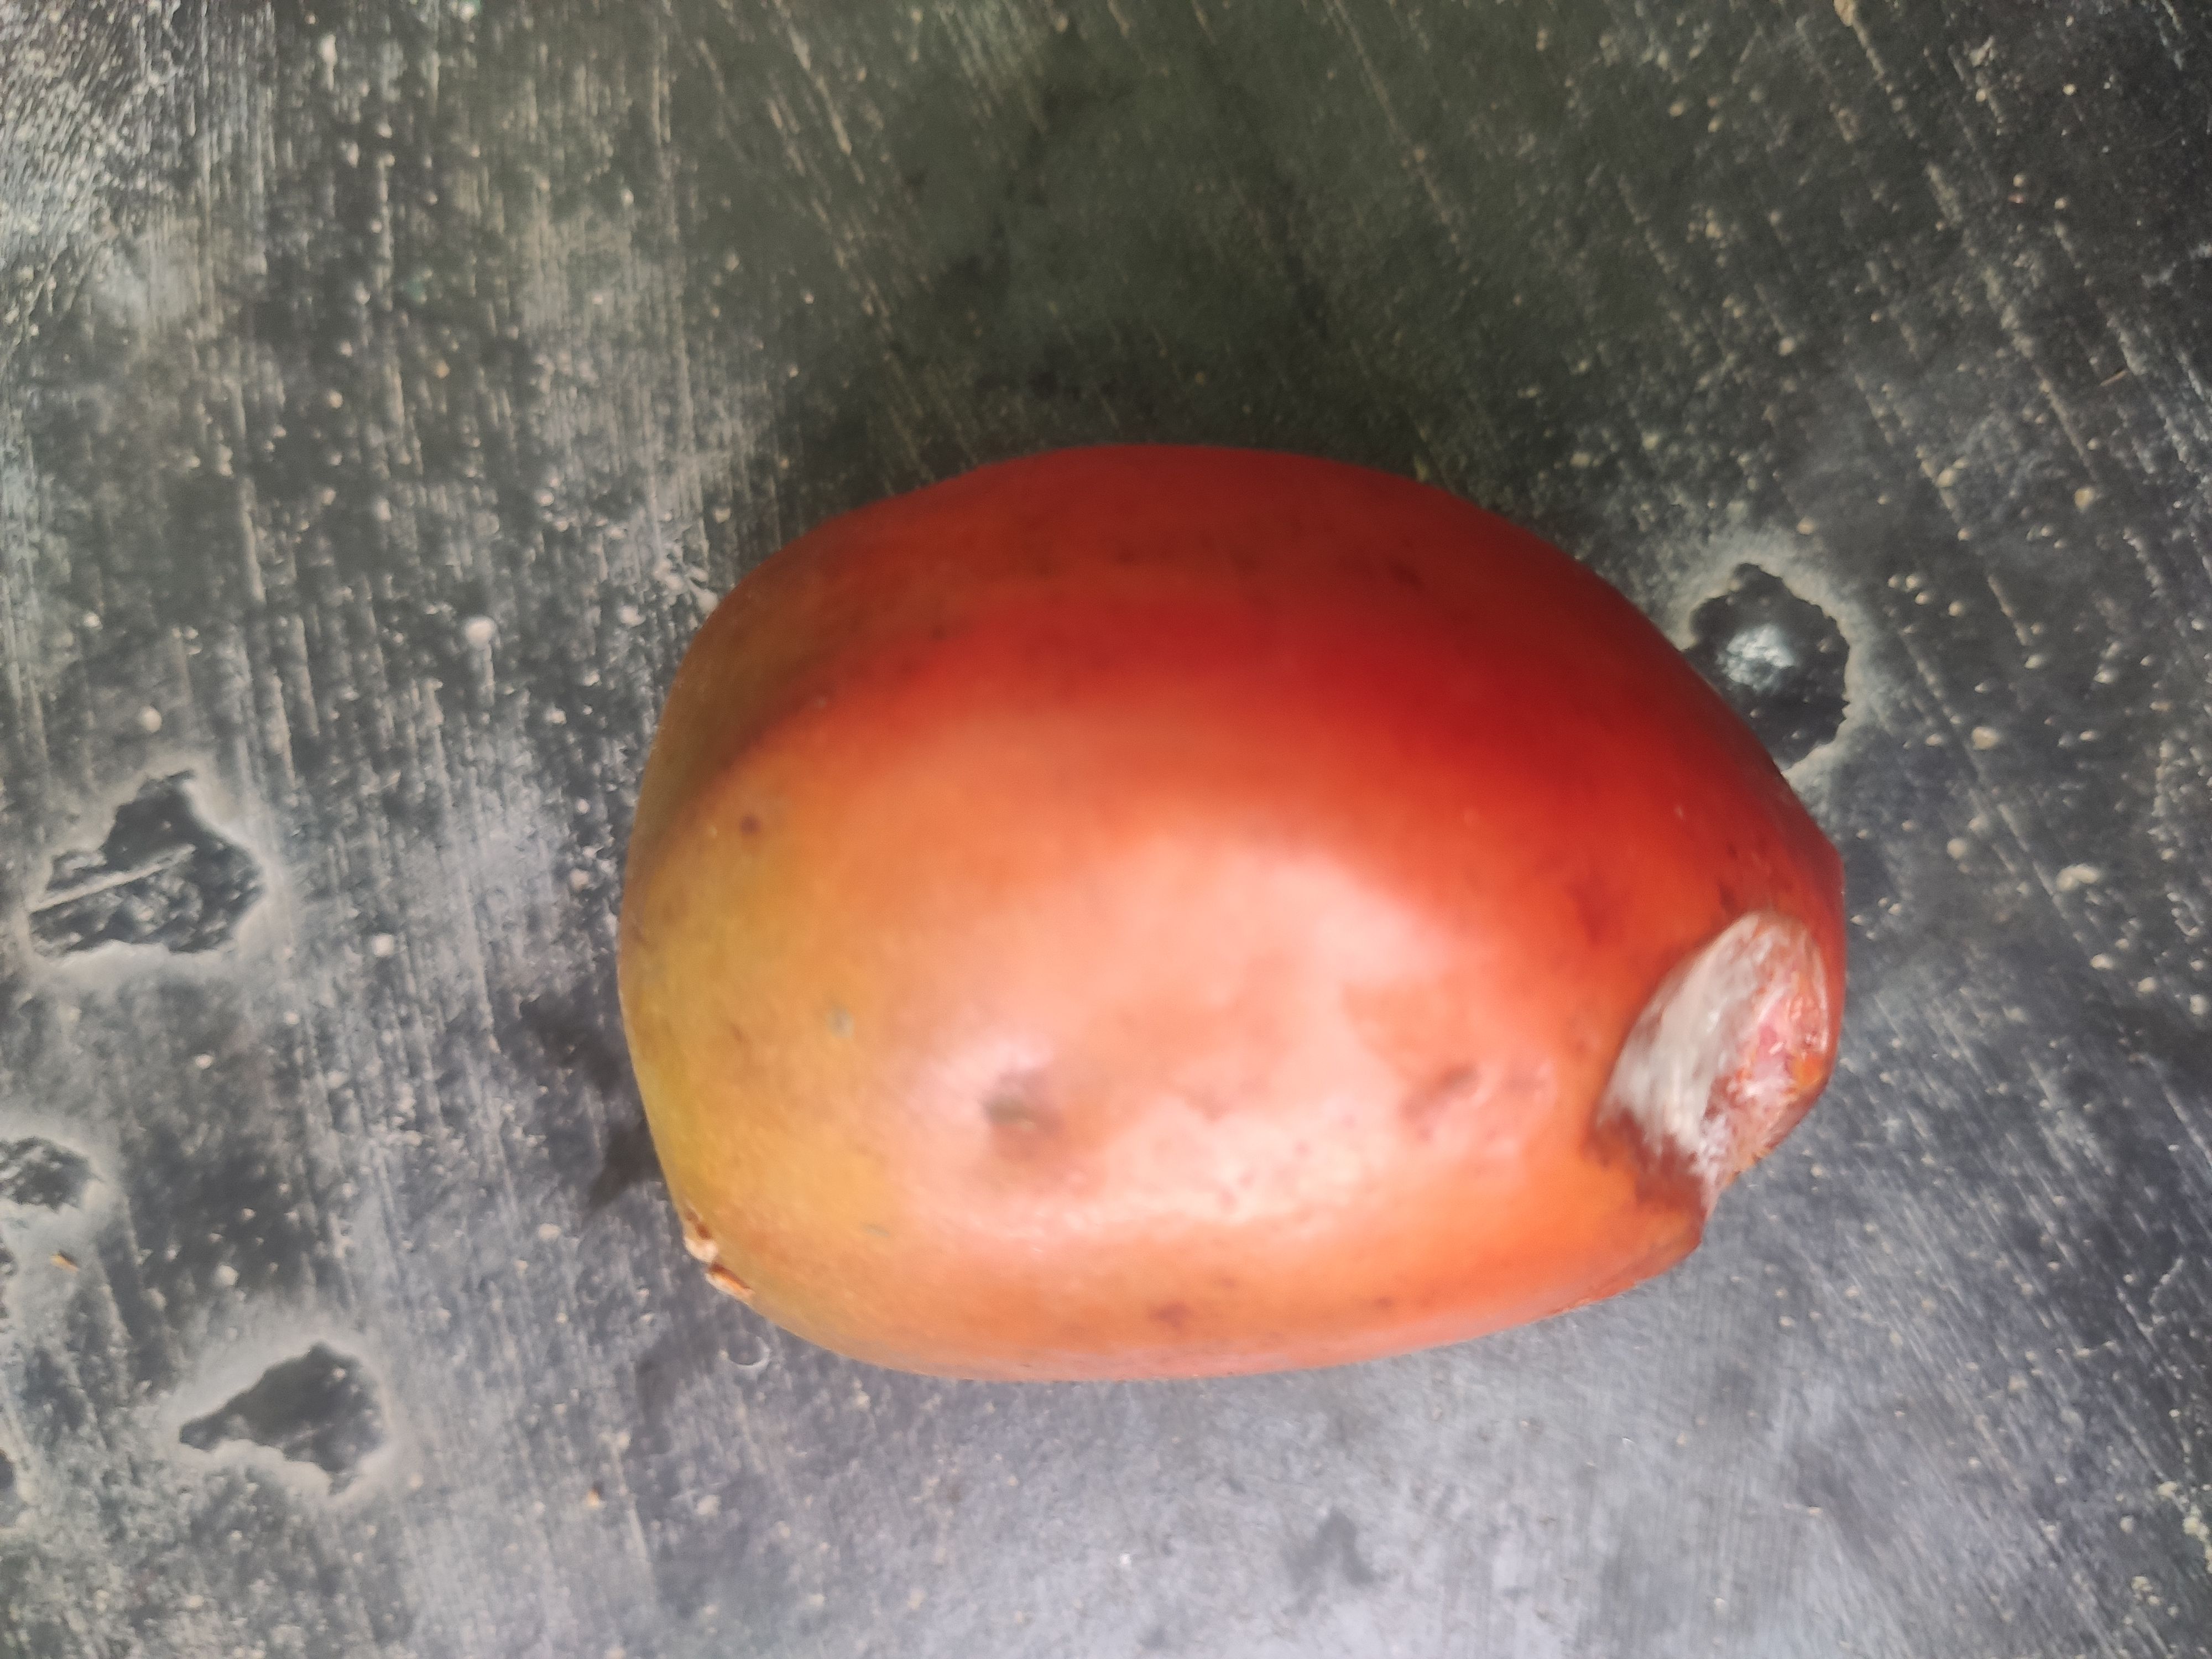
Fruit: tomatoes
Grade: 3rd-grade